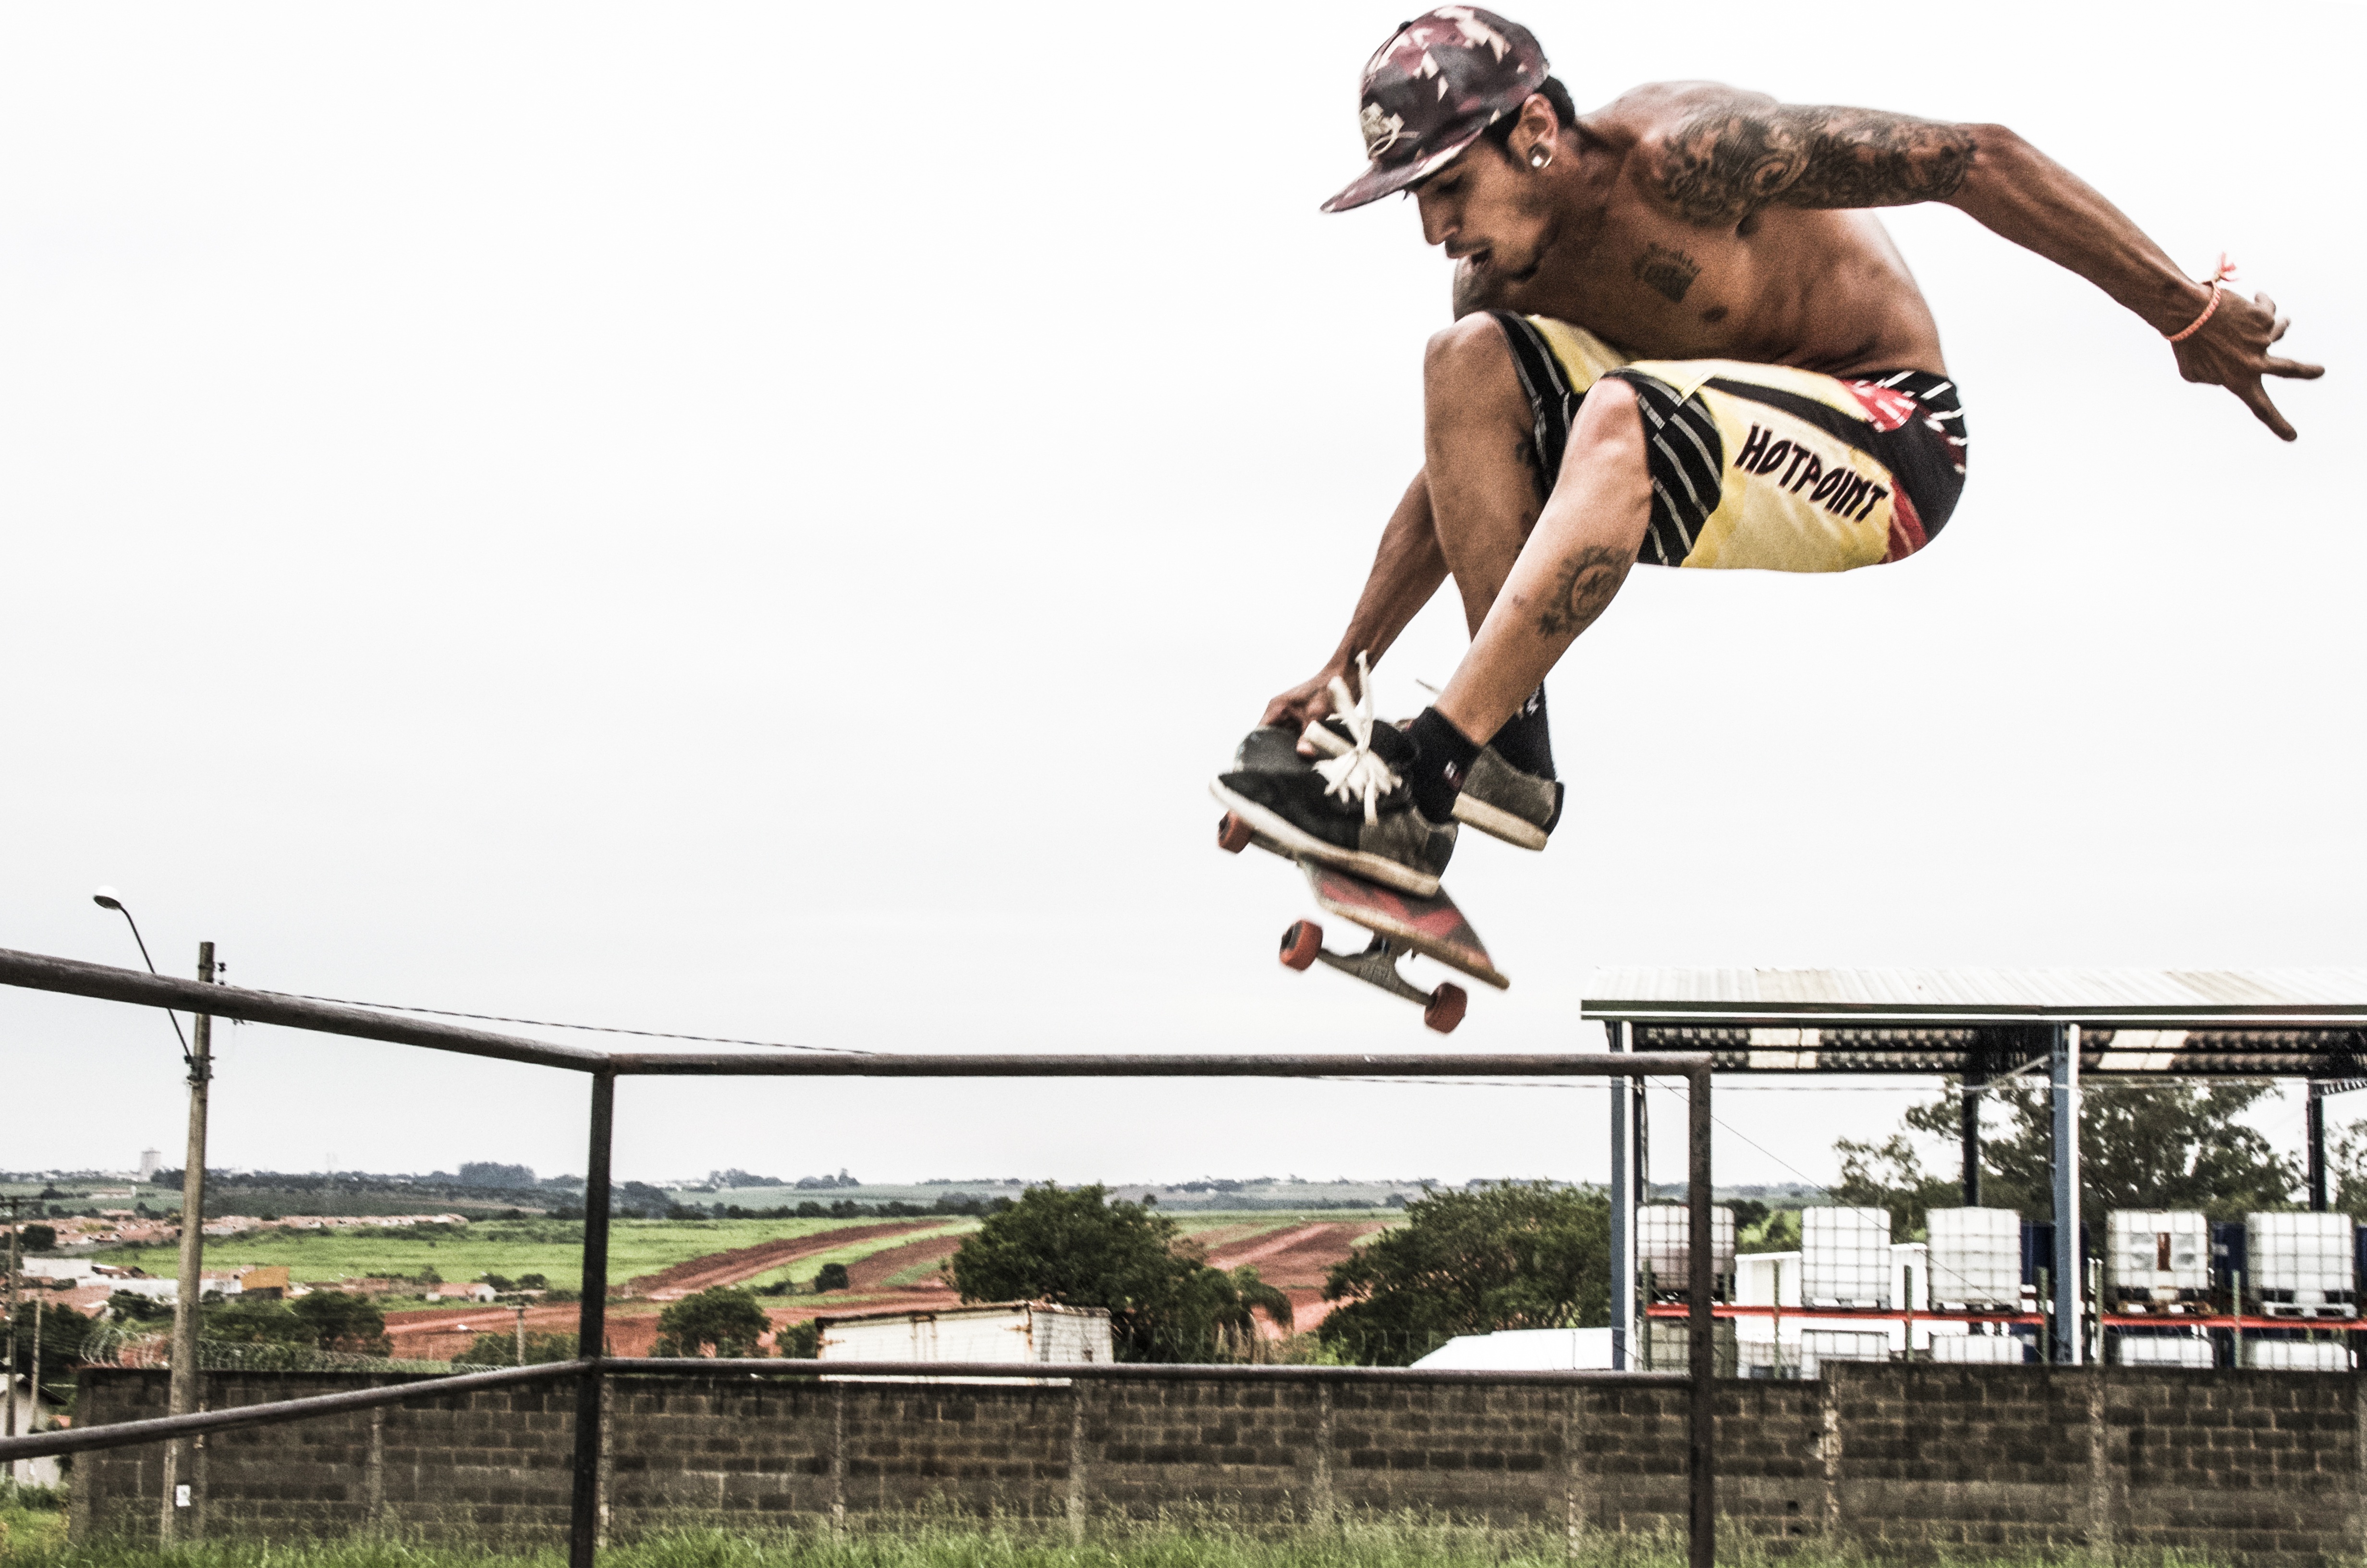
sport, skateboard, fly, skateboarding, jumping, extreme sport, sports equipment, sports, skater, radical, skateboarding equipment and supplies, cycle sport, human action, bicycle motocross, freestyle bmx, stunt performer